Juan Manuel Gastélum

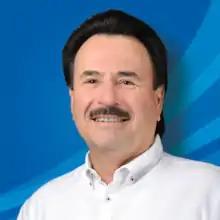

Juan Manuel Gastélum Buenrostro (31 October 1954 – 9 April 2025) was a Mexican politician affiliated with the National Action Party (PAN).